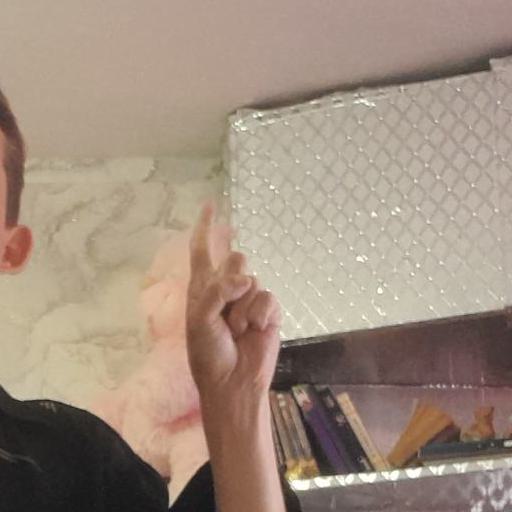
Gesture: one